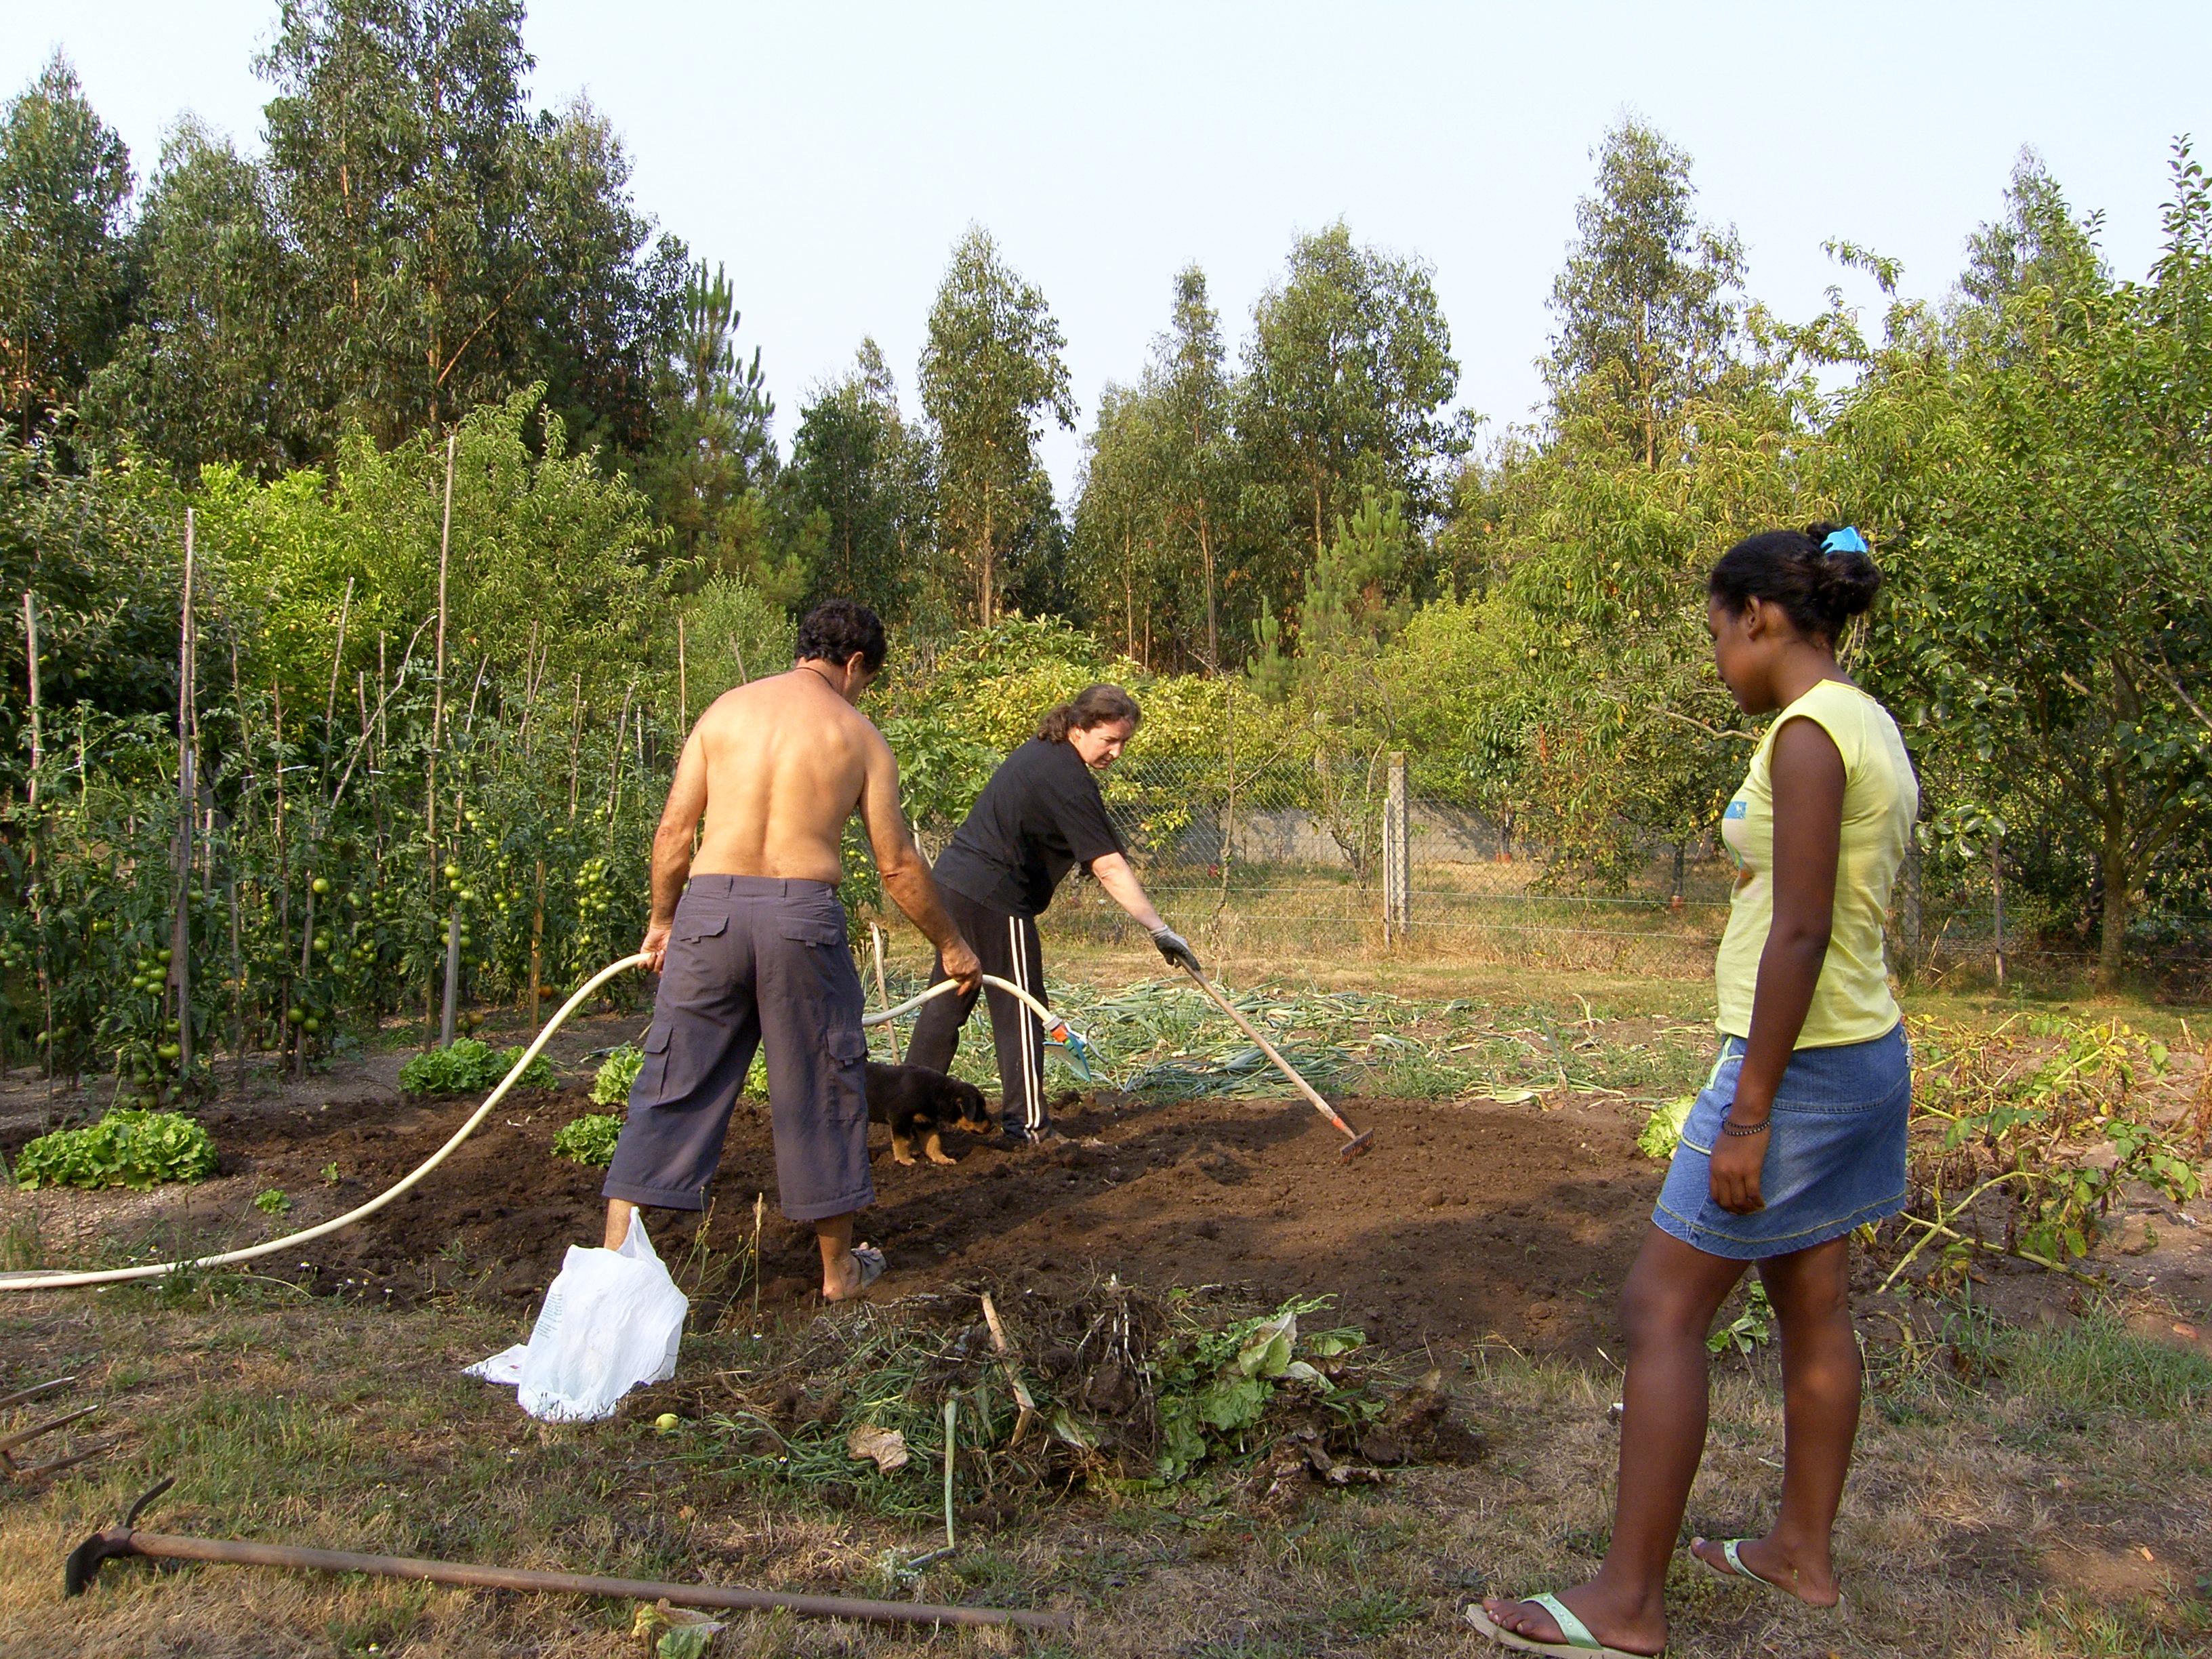
tree, forest, soil, agriculture, family, friends, wetland, plantation, ggl1